The Night of Taneyamagahara

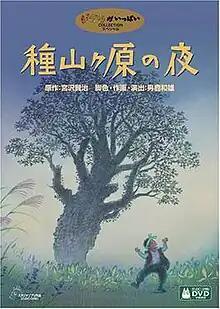
Cover of "Taneyamagahara no Yoru" DVD

is a short anime film directed by Kazuo Oga and released by Studio Ghibli. A DVD version was released for Japan on July 7, 2006. It is based on a short story of the same name by Kenji Miyazawa. This was a personal film for director Oga, as he cited how he was inspired after reading a collection of Miyazawa's works after working on "Princess Mononoke" (1997). A special screening was held from February 2 to 7, 2010 during "A Ghibli Artisan - Kazuo Oga Exhibition - The One Who Painted Totoro's Forest" at the Tokyo Museum of Contemporary Art.